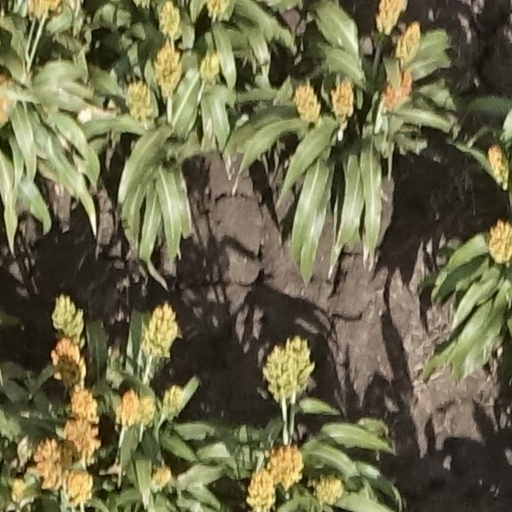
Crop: sorghum